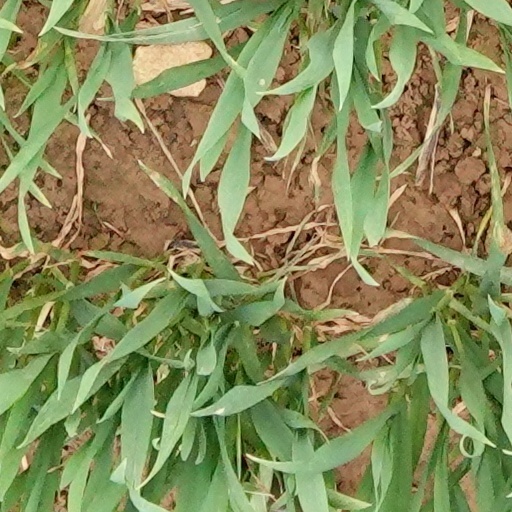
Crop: wheat